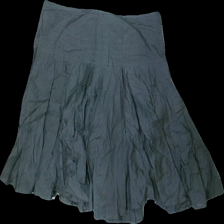
View: front
Type: Skirt
Category: Ladies
Brand: Not in the list
Brand text on label: topshop
Colors: Grey
Material: 100% cotton
Cut: Regular
Season: All
Damage location: top center
Damage 2 location: middle center
Price range: 50-100
Recommended usage: Reuse
Description: grå kjol